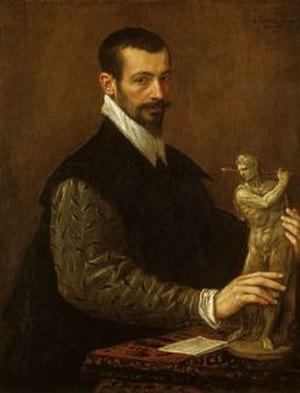
Tiziano Aspetti est un sculpteur italien baroque qui a été actif à Venise à la fin du XVIᵉ et au début du XVIIᵉ siècle.